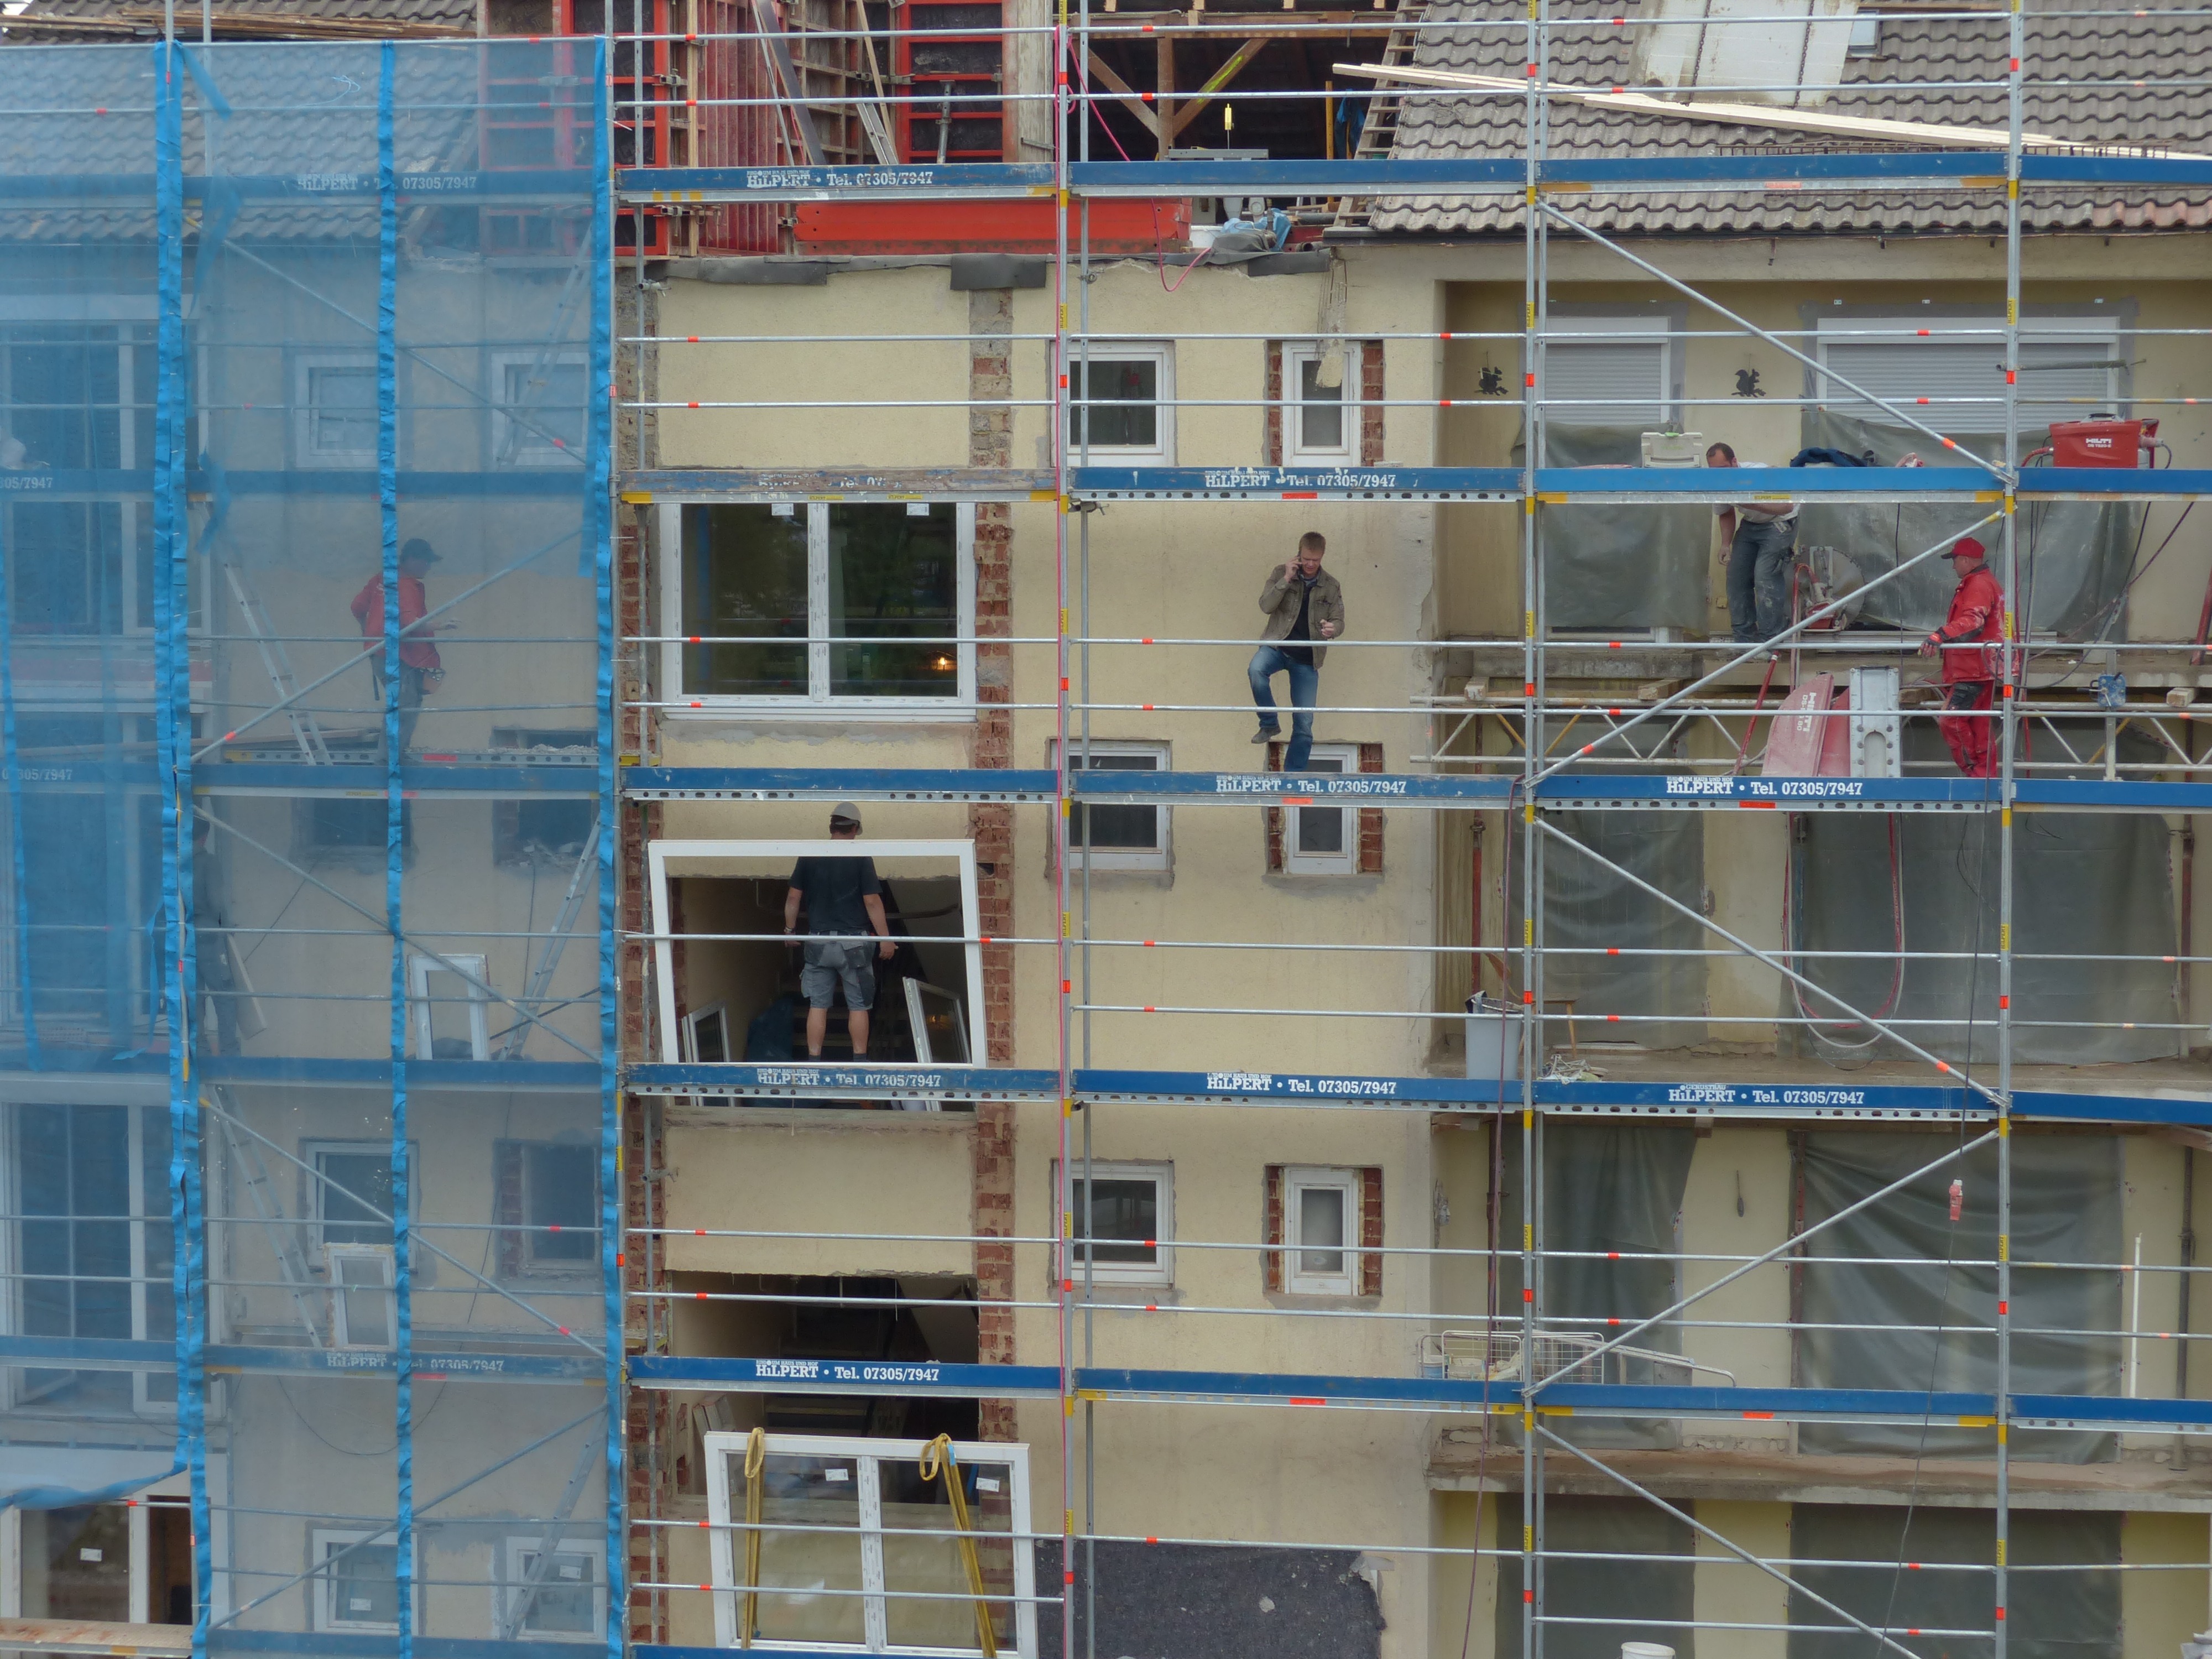
work, architecture, house, window, building, wall, construction, facade, apartment, tower block, interior design, cultivation, build, scaffolding, site, renovation, scaffold, craftsmen, house construction, construction work, maurer, expansion, window covering